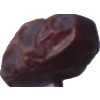
Label: dates